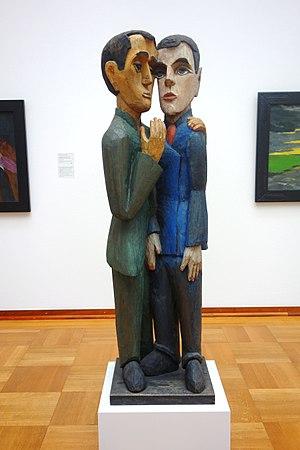
Hermann Scherer, né en 1893 et mort en 1927 en Allemagne, est un sculpteur allemand.
Le musée d'Art de Bâle est le plus grand et ancien des musées d'art de Suisse. Avec son ouverture en 1661 à travers l'acquisition du « Cabinet Amerbach » par la bourgeoisie de la ville, le musée est généralement compté comme le premier musée d'art public du monde.